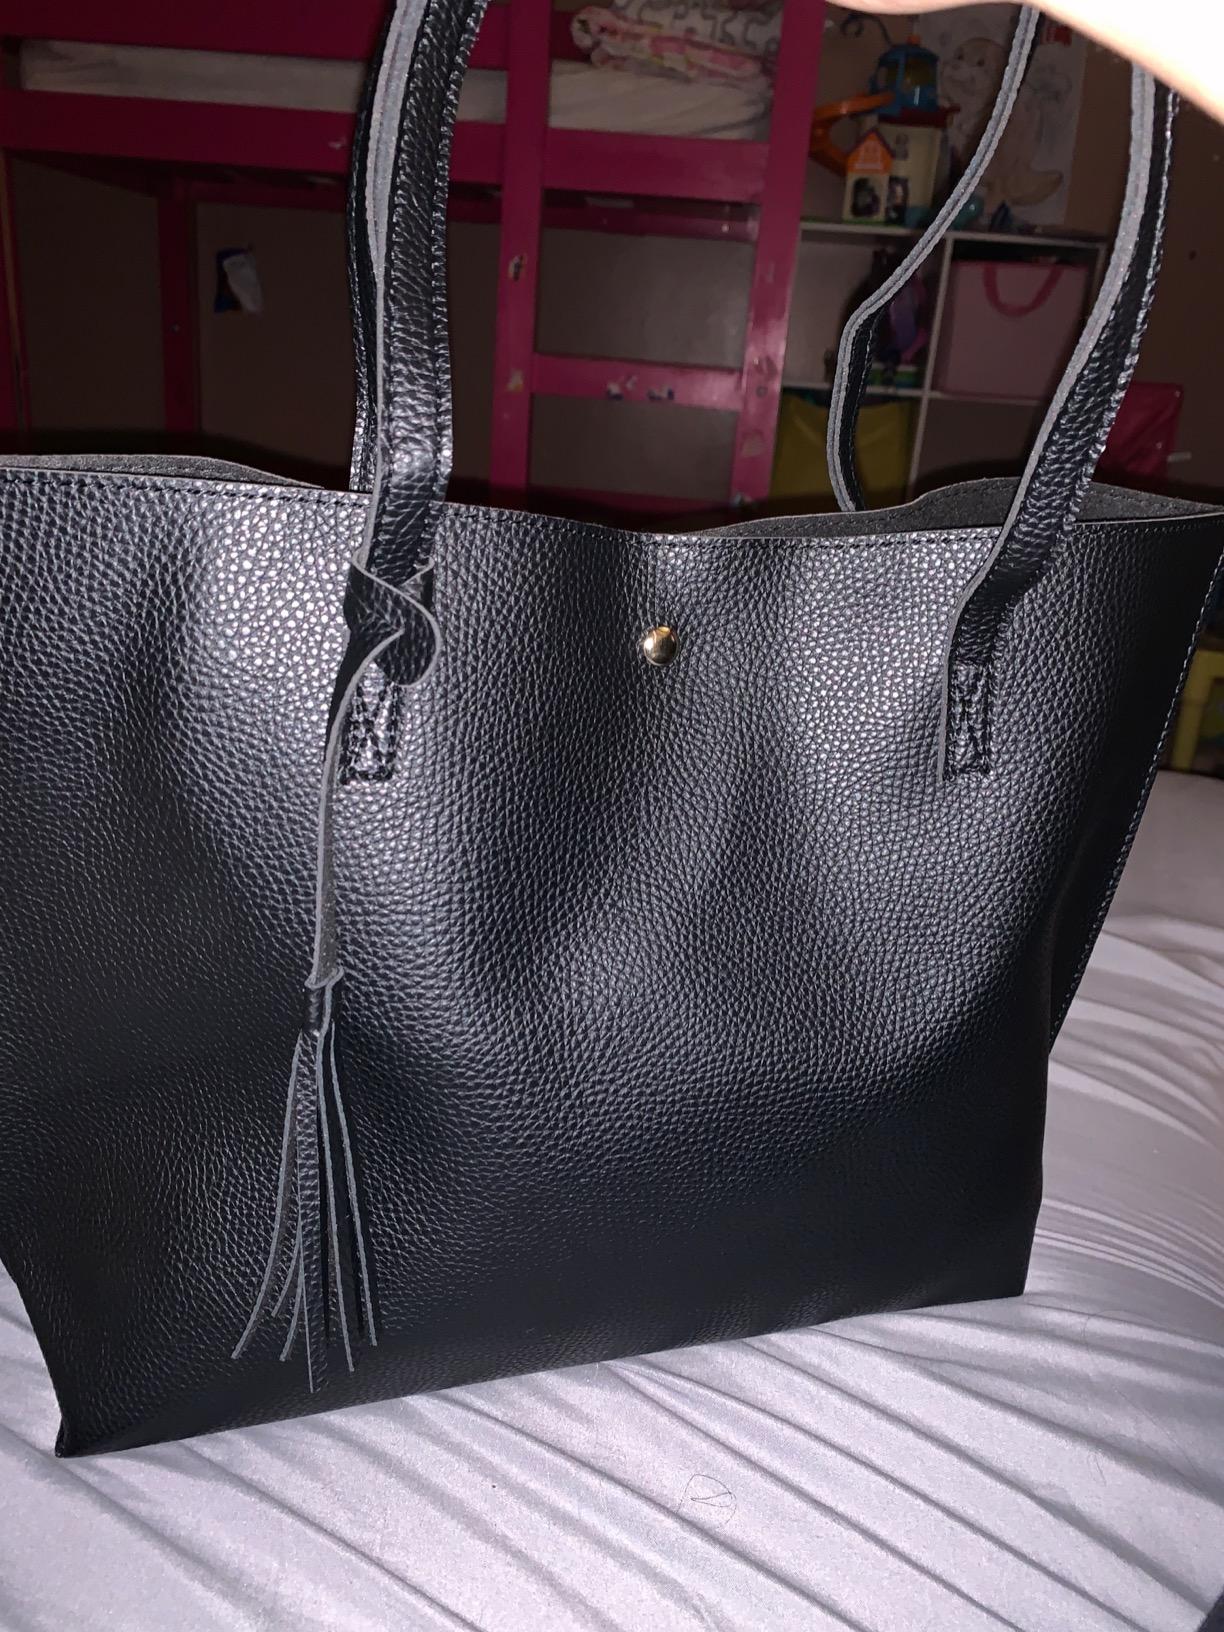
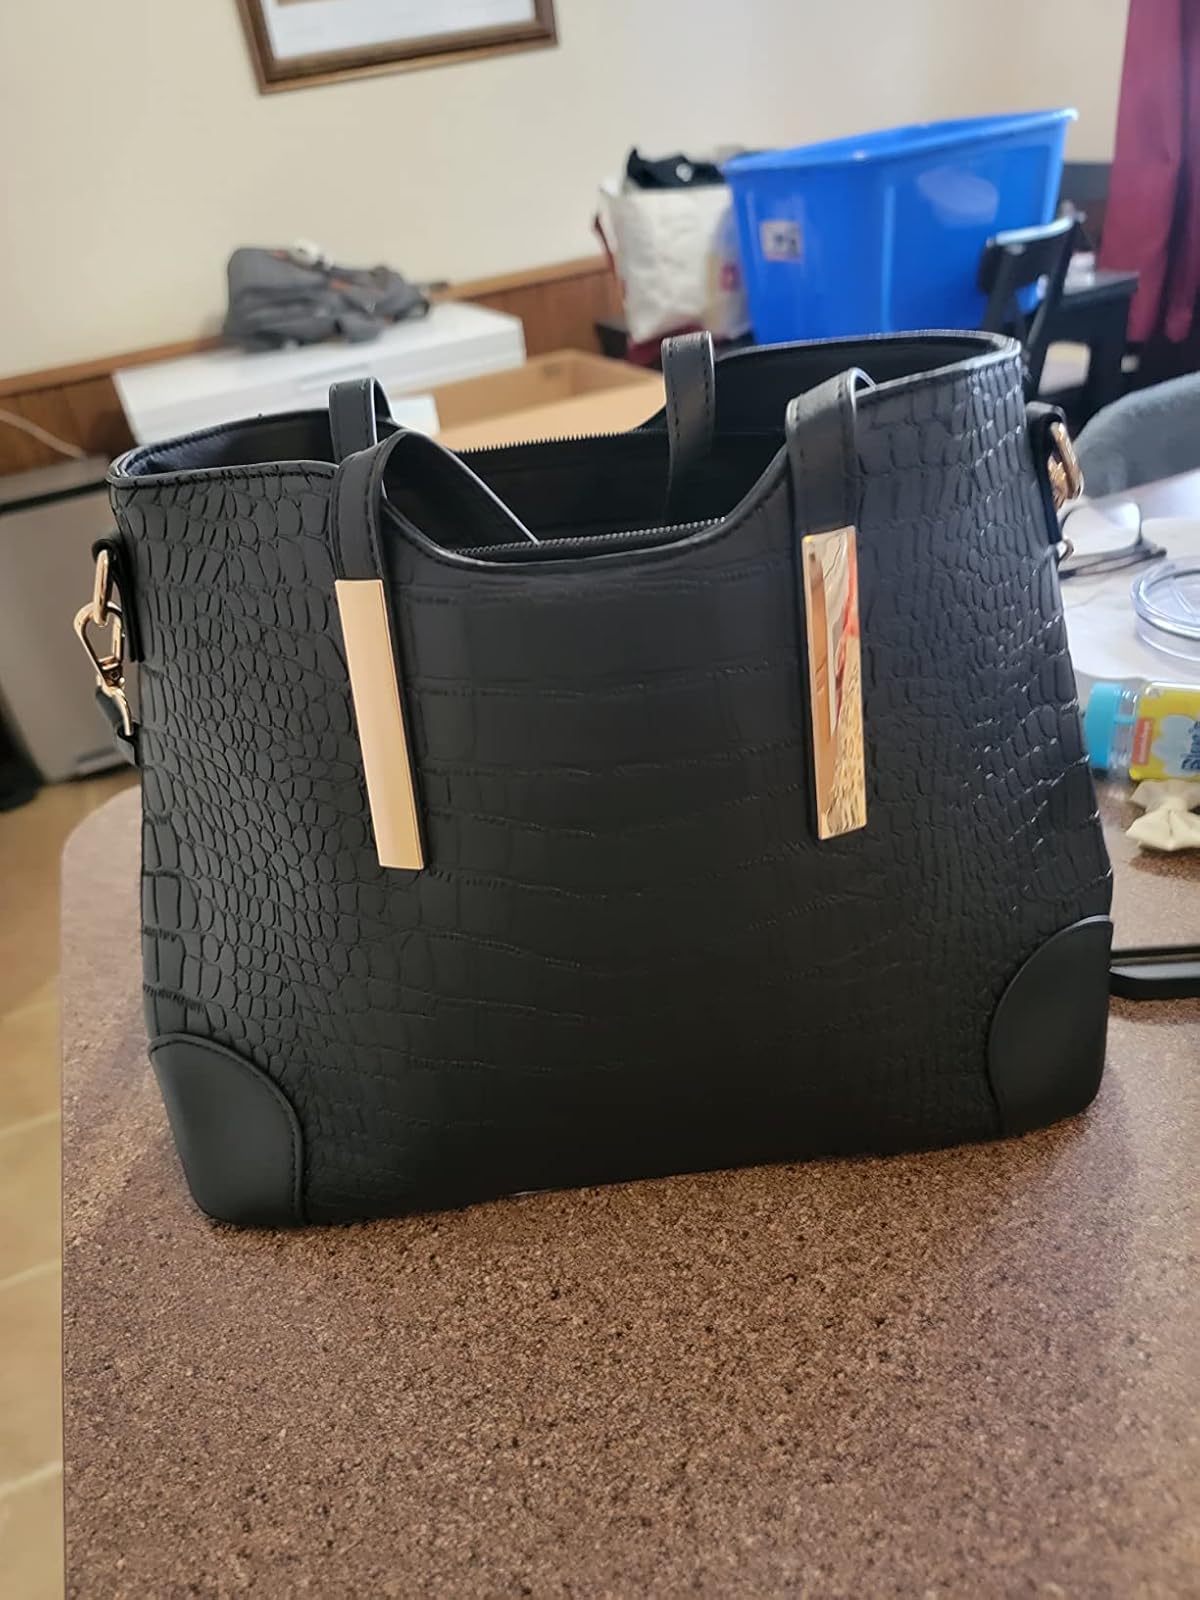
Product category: accessories_handbag
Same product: no